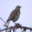
Label: bird